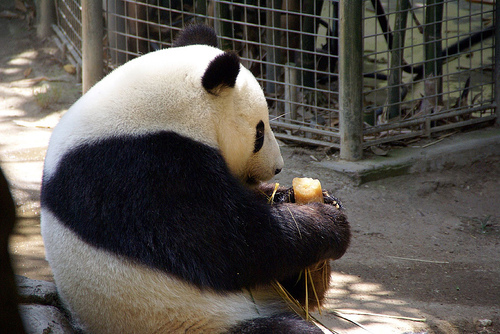
Label: pandas